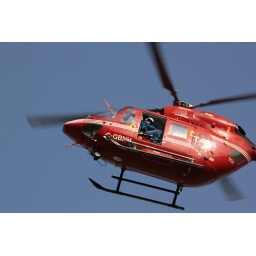
Must have been warm inside, since they came flying in with the side door open.